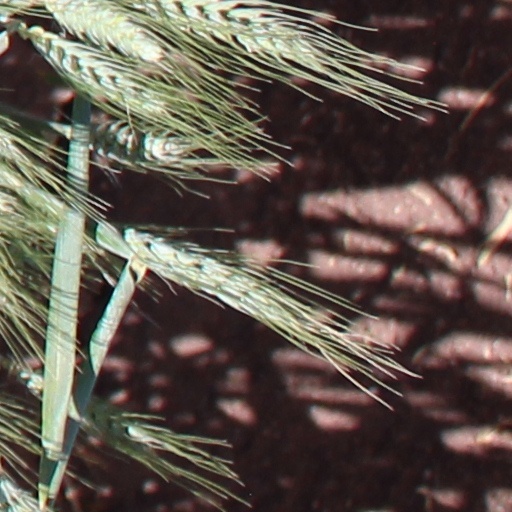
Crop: wheat